Exploration of Mars

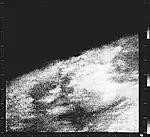
The first close-up images taken of Mars in 1965 from Mariner 4 show an area about 330 km across by 1200 km from limb to bottom of frame.

In 1964, NASA's Jet Propulsion Laboratory made two attempts at reaching Mars. Mariner 3 and Mariner 4 were identical spacecraft designed to carry out the first flybys of Mars. Mariner 3 was launched on November 5, 1964, but the shroud encasing the spacecraft atop its rocket failed to open properly, dooming the mission. Three weeks later, on November 28, 1964, Mariner 4 was launched successfully on a 7-month voyage to Mars.